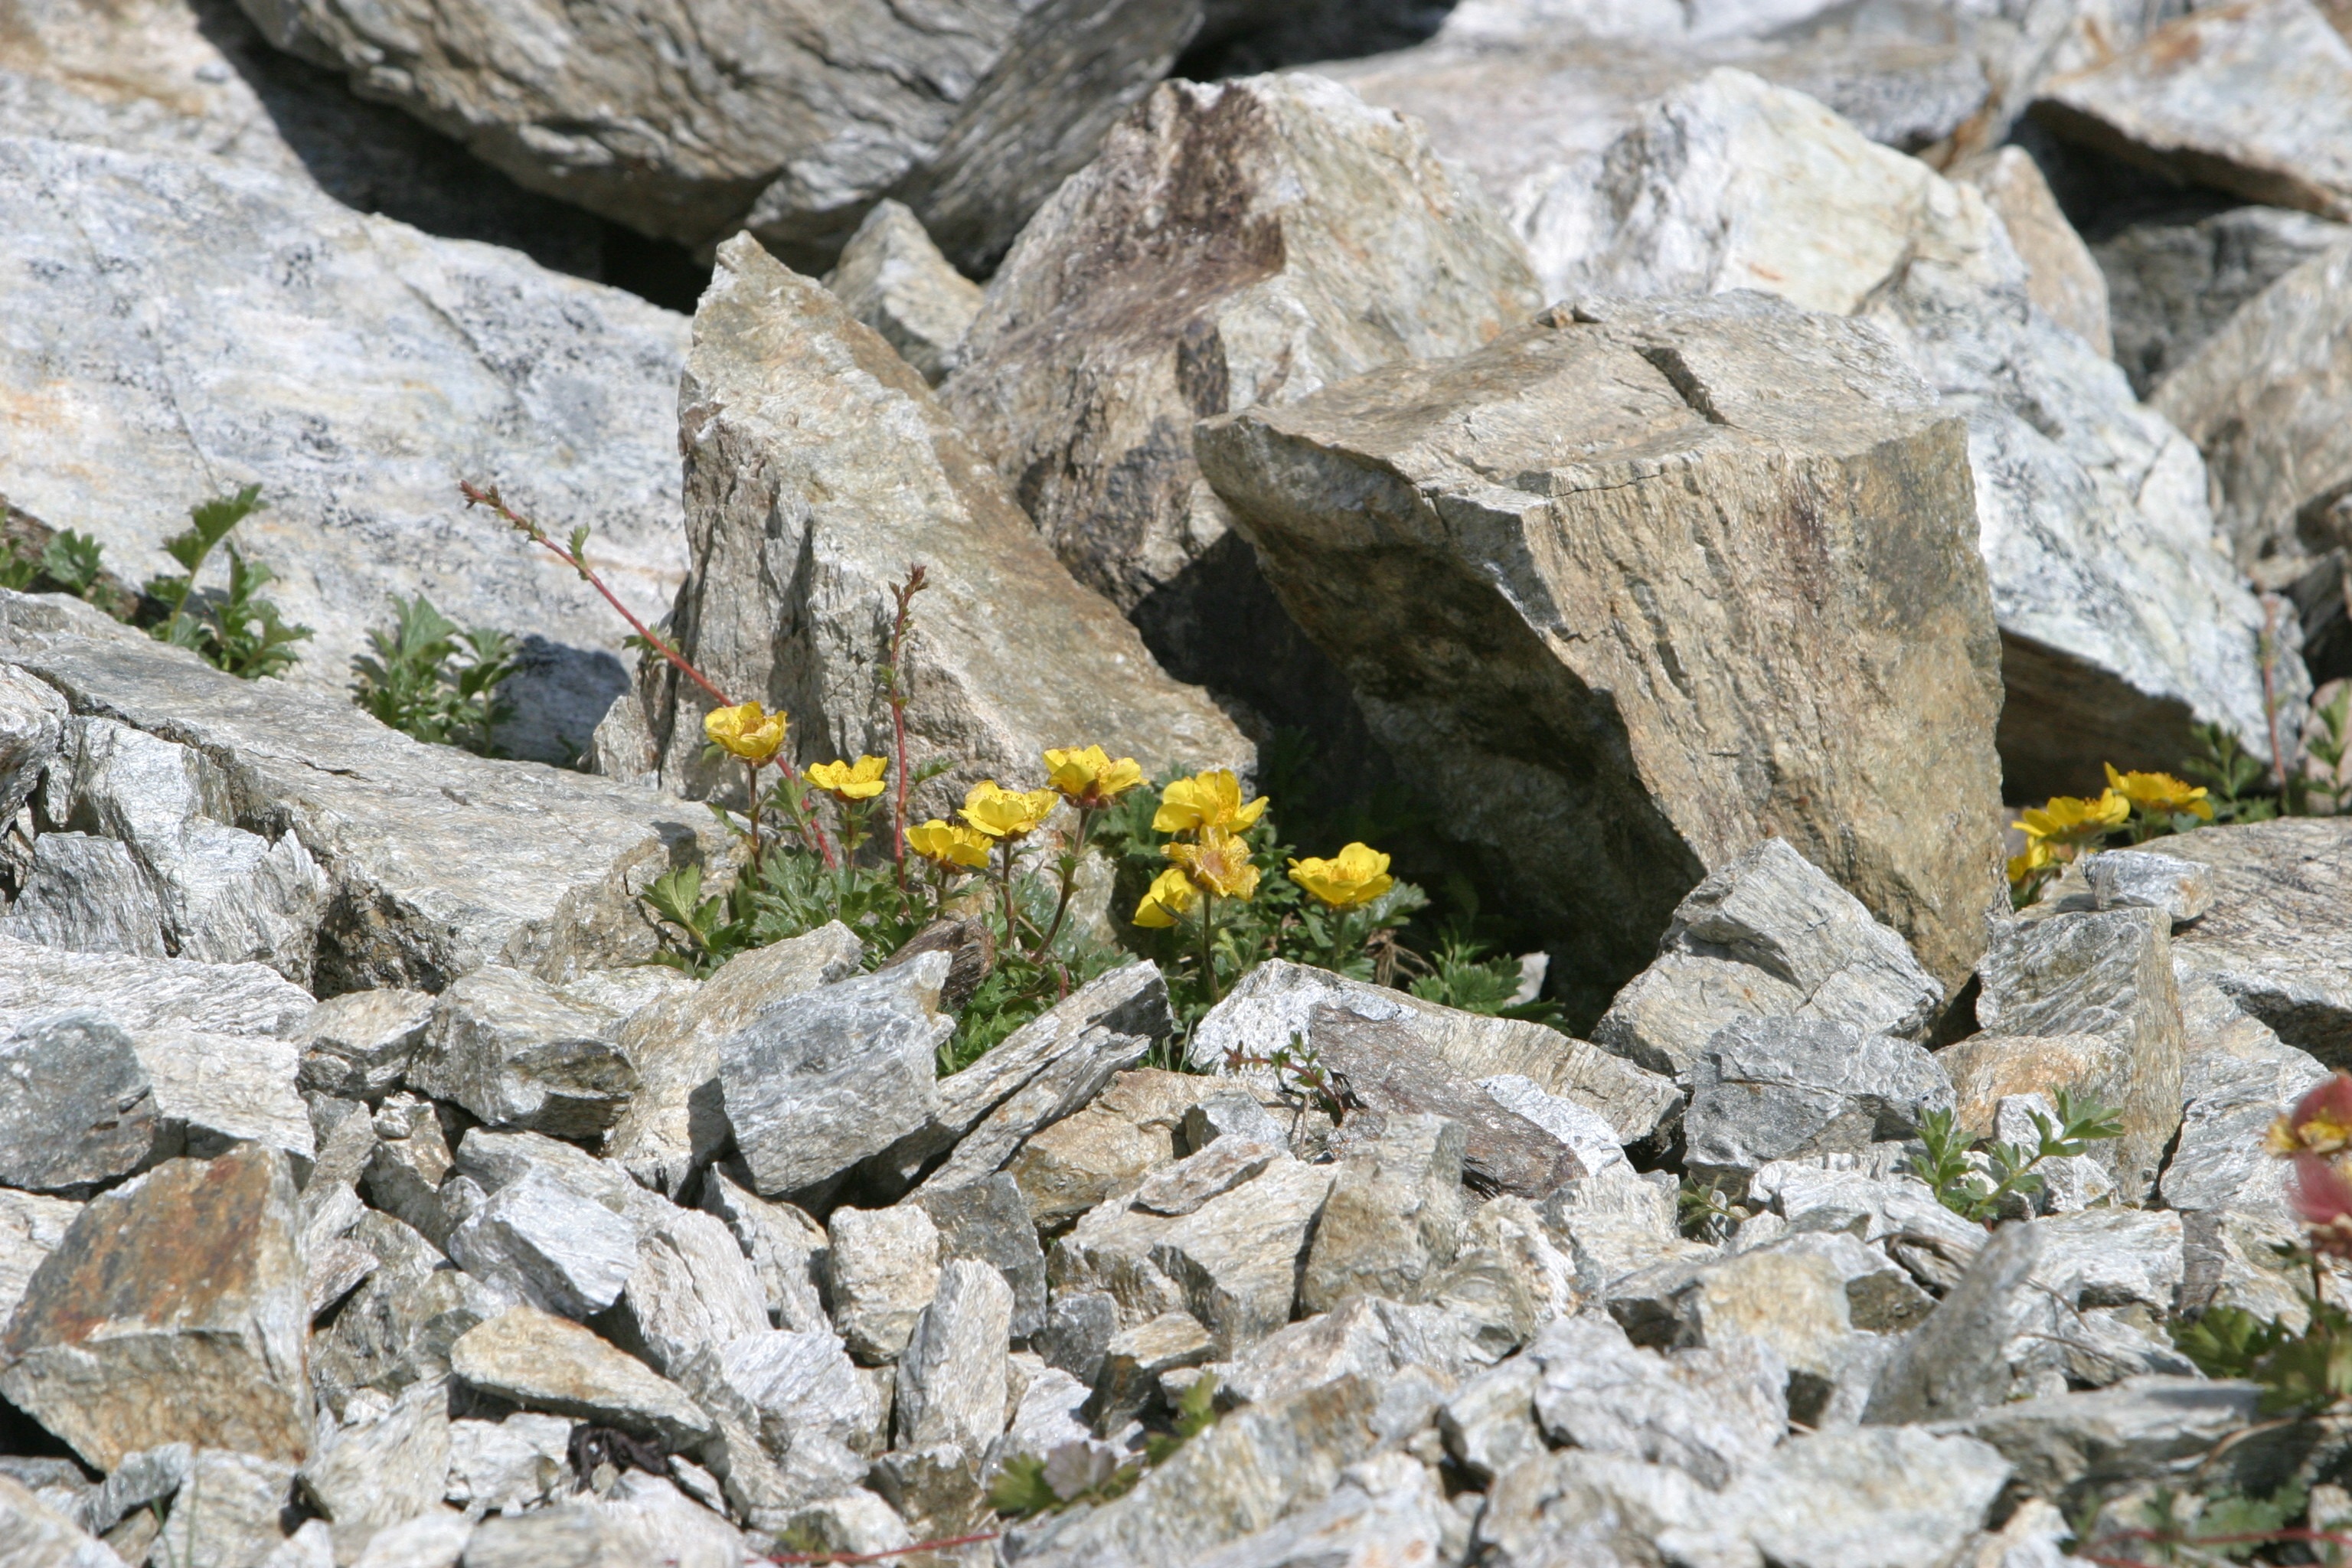
nature, rock, plant, flower, summer, stone wall, terrain, material, ridge, flowers, stones, geology, outcrop, boulder, bedrock, nature conservation, mountain flowers, nature park, poor soil, geological phenomenon